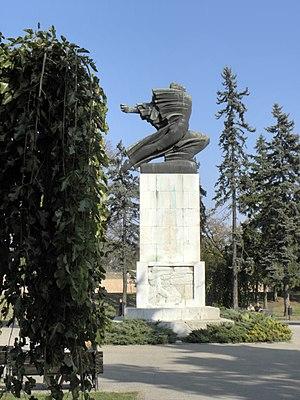
Les monuments culturels de grande importance sont les monuments de Serbie qui, par leur valeur, bénéficient d'un haut degré de protection.
Le Monument de la reconnaissance à la France, encore appelé Monument pour la France, est un monument ornant le parc de Kalemegdan à Belgrade en Serbie. En raison de sa valeur artistique et historique, il est inscrit sur la liste des monuments culturels de grande importance de la République de Serbie et sur la liste des biens culturels de la Ville de Belgrade.